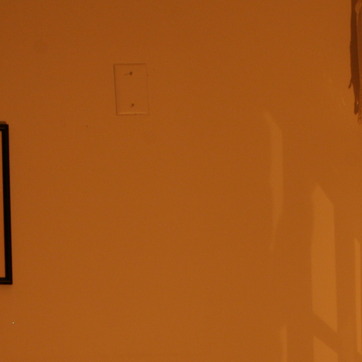
Material: painted